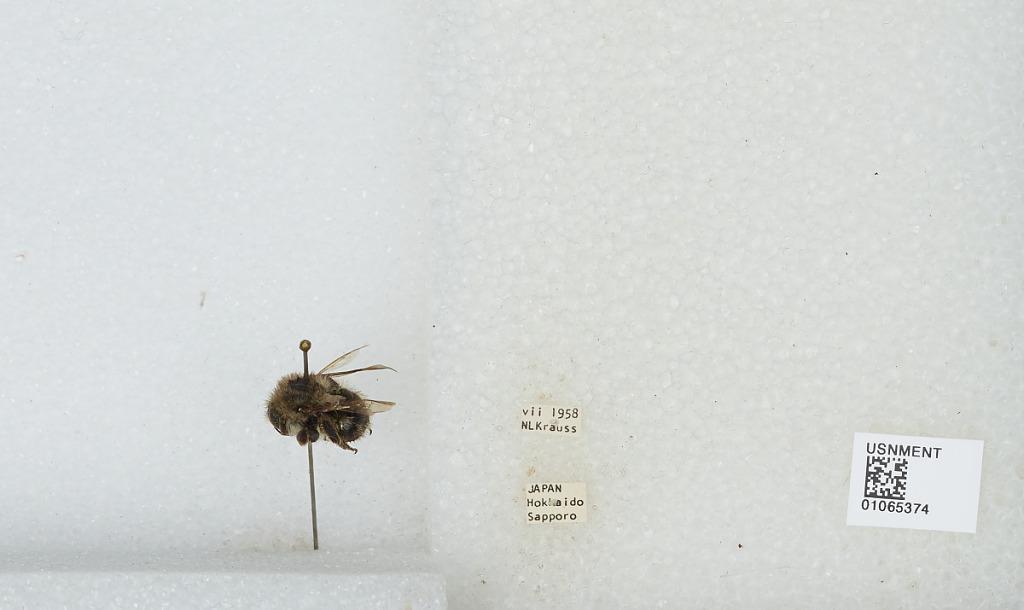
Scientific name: Bombus sp.
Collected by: N. Krauss
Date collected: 1958-7-
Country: Japan
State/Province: Hokkaido
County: Sapporo
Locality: Sapporo